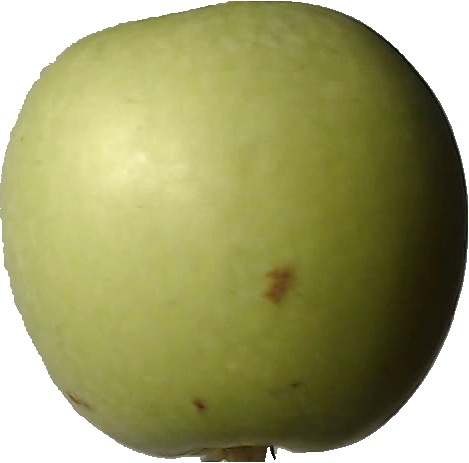
Label: apple_granny_smith_1